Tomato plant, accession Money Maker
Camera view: bottom (45 deg); turntable rotation: 330 degrees
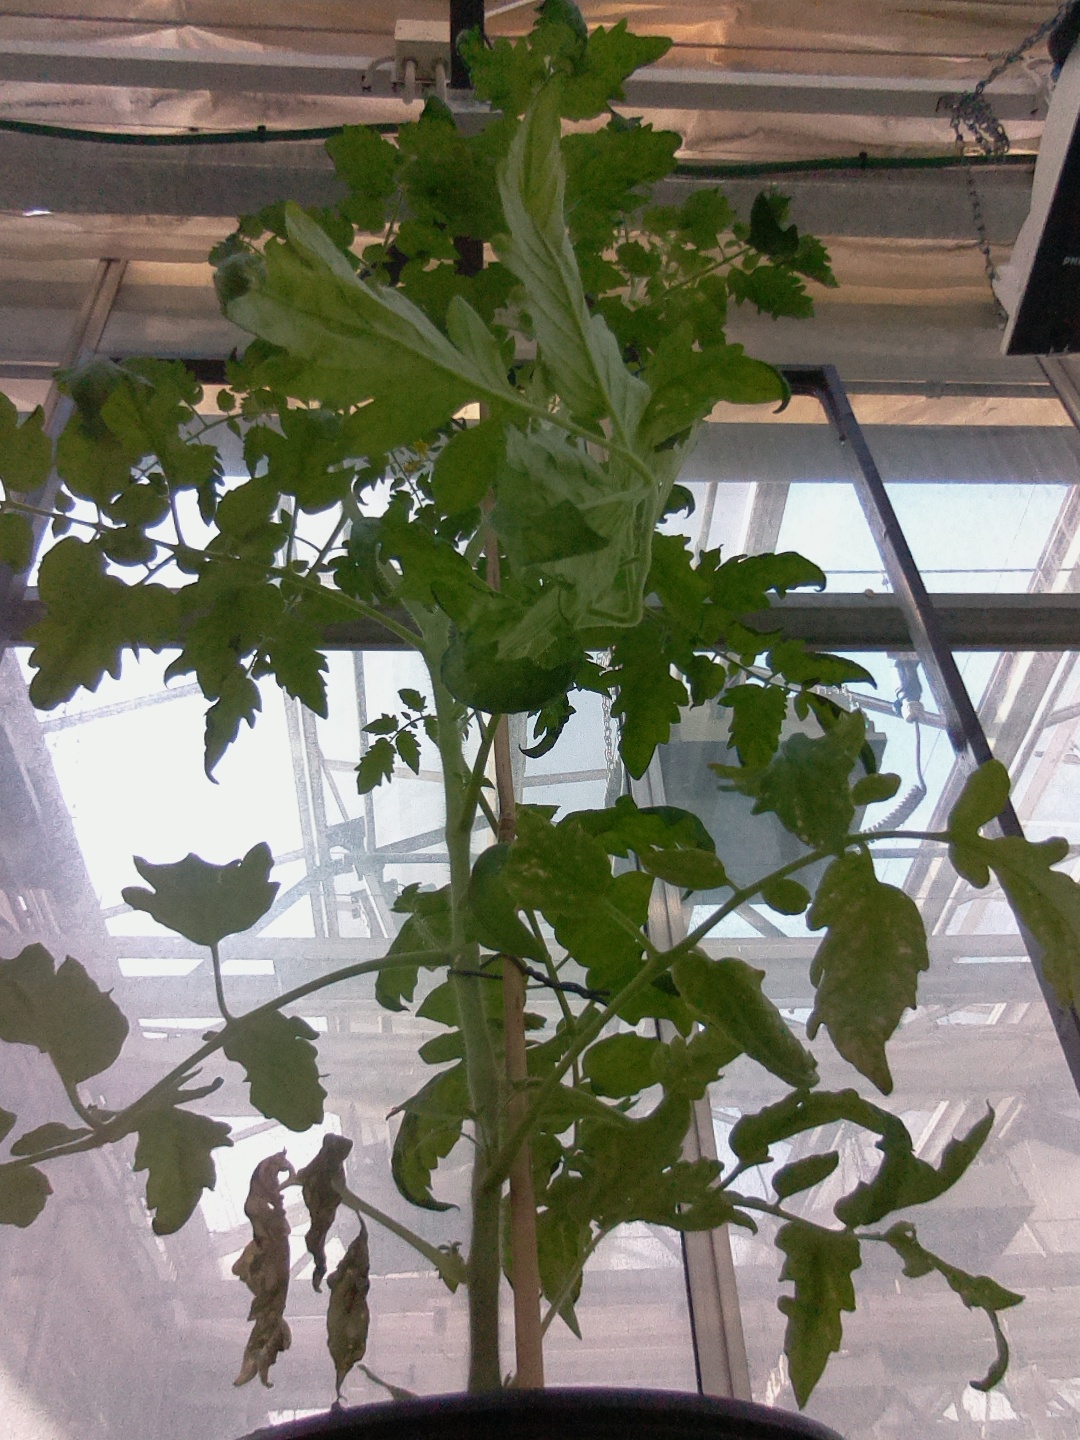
BBCH growth stage 70: Fruits at the main stem or branches visibles